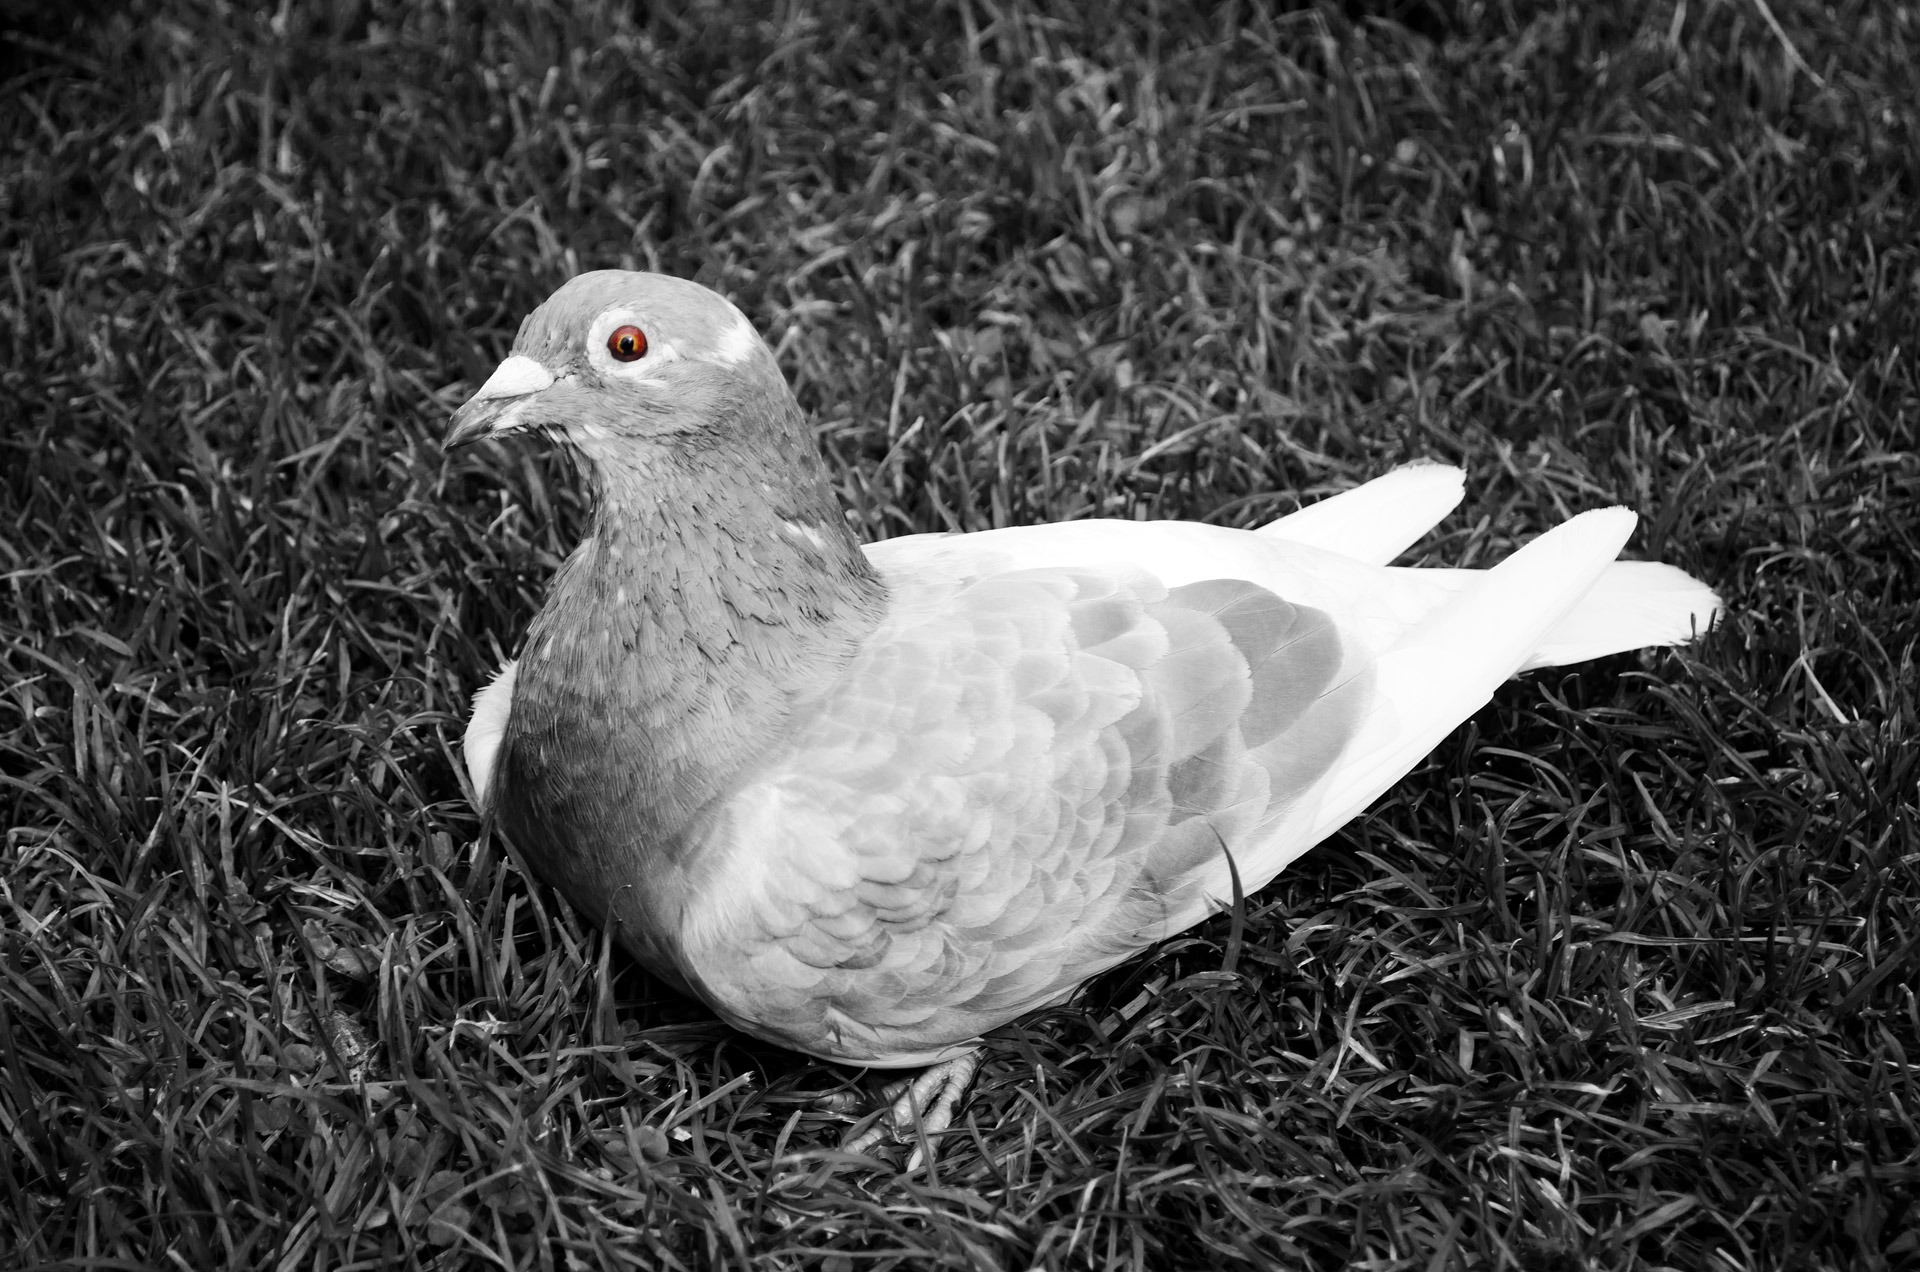
nature, grass, bird, wing, black and white, white, animal, alone, isolated, fly, photo, female, wildlife, live, portrait, beak, flight, small, monochrome, feather, avian, fauna, sit, close up, grey, full, pigeon, one, single, eye, dove, little, vertebrate, beautiful, real, water bird, birdie, birding, alive, siting, incline, monochrome photography, pigeons and doves, stock dove